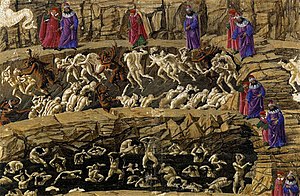
Sykofant
Botticellis illustration af Dantes Inferno viser de fordømte i den ottende cirkel.
"Navnet stammer fra græsk sukophantes og læses som en sammentrækning af sukon og phainein. Det knyttes til et forbud mod at eksportere figner fra Athen. De, der afslørede overtrædelser af forbuddet, kaldtes ""sykofanter"". Gradvis blev ordet på græsk en nedsættende betegnelse på den, der involverer sig i retsprocesser udover det, der anses nødvendigt for en rimelig varetagelse af egne interesser.